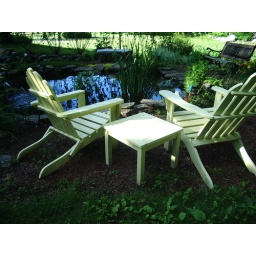
Went to dinner at a lady's house that owns a horse riding school in Holliston. Beautiful land